Kunwara Baap (1942 film)

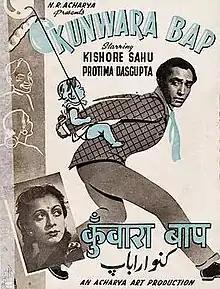

Kunwara Baap (Bachelor Father) is a 1942 Hindi comedy film directed by Kishore Sahu. The film was the directorial debut for Sahu, and N. R. Acharya's debut as a producer. Acharya had just started his production company Acharya Arts Productions. The story was written by Kishore Sahu who went on to write and direct films like "Kali Ghata", "Mayurpankh" and others. The music direction was by Ramchandra Pal. The film had Kishore Sahu starring as the bachelor father with co-stars Protima Dasgupta, Anjali Devi, Nana Palsikar, Amritlal Nagar and Moni Chatterjee.